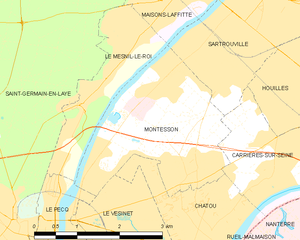
Carte des communes françaises Montesson